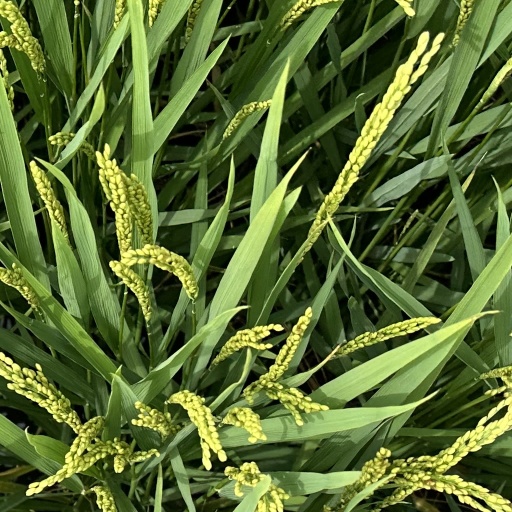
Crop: rice